Flamurtari FC

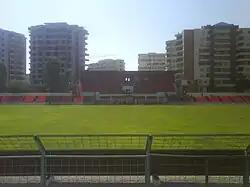

Before the construction of the stadium, the club played their home games on a field known as Varri i Halimit, which translates to Halimi's Tomb. The field was located near Uji i Ftohtë, which is where the club's training ground is located. The stadium was built in 1961 with an initial capacity of 6,500, and was expanded to 11,000 in 1975 following reconstruction. During the club's golden era the stadium would attract crowds of up to 15,000 spectators and in 1987 when the club faced Barcelona in the UEFA Cup there was a crowd of 18,500, making it the ground's record attendance. Between 2004 and 2012 the ground was under recurring development with the aid of the Albanian Football Association which saw the ground converted into an all-seater stadium with a capacity of 8,500. In addition to the construction of the stands and the installation of seats, a new parking lot was built and floodlights were installed for the first time.